Goniopora

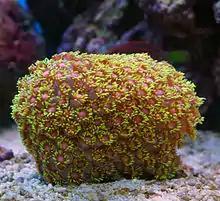
A variety of "Goniopora" sp.

Goniopora, commonly referred to as flowerpot coral or daisy coral, is a genus of colonial stony coral found in lagoons and turbid water conditions. "Goniopora" have numerous daisy-like polyps that extend outward from the base, each tipped with 24 stinging tentacles which surrounds a mouth.